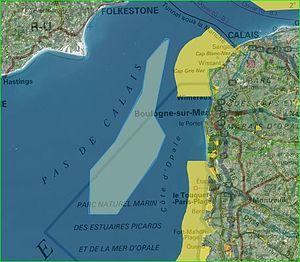
Carte des sites Natura2000 du pas de Calais - le passage étroit entre Angleterre et France. La zone Natura 2000 en bleu est celle de 682 km2 dite ""Ridens et dunes hydrauliques du détroit du Pas-de-Calais""."
Les ridens sont des haut-fonds marins isolés situés dans le pas de Calais. Ils forment le seul massif sous-marin dans la partie Est de la Manche, et leur relief crée des écosystèmes particuliers en modifiant localement les courants marins. Ils sont formés de roches, graviers ou sable. Plus stables que les dunes hydrauliques, ils abritent souvent une flore et une faune particulière et promeuvent la création de maerl.
Les ridens sont des haut-fonds marins isolés situés dans le pas de Calais. Ils forment le seul massif sous-marin dans la partie Est de la Manche, et leur relief crée des écosystèmes particuliers en modifiant localement les courants marins. Ils sont formés de roches, graviers ou sable. Plus stables que les dunes hydrauliques, ils abritent souvent une flore et une faune particulière et promeuvent la création de maerl.